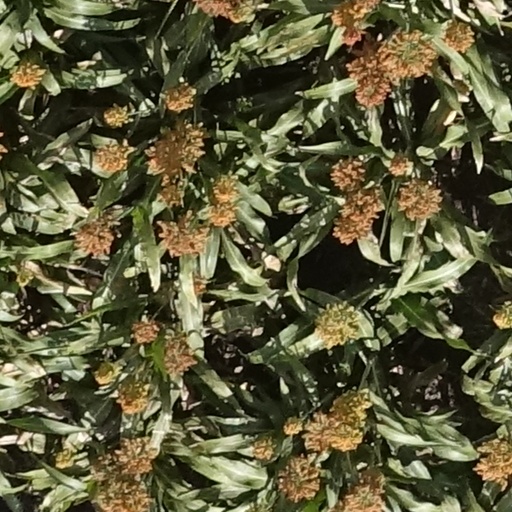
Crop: sorghum